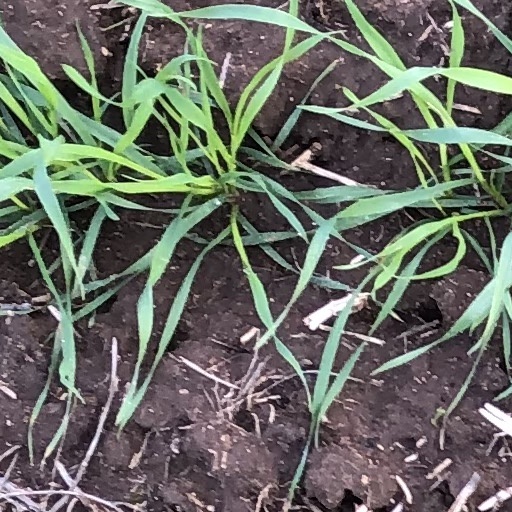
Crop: wheat